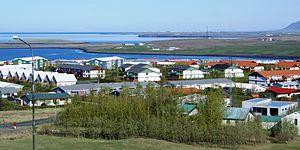
L'Islande, en forme longue la république d'Islande, est un pays insulaire d'Europe du Nord situé dans l'océan Atlantique. Géographiquement plus proche du continent américain du fait de sa proximité avec le Groenland, le pays est rattaché culturellement et historiquement à l'Europe. Ayant pour capitale et pour plus grande ville Reykjavik, son régime politique est une république parlementaire.
Mosfellsbær est une municipalité du Sud-Ouest de l'Islande, située à 12 kilomètres à l'Est de la capitale Reykjavik.